Dacian language

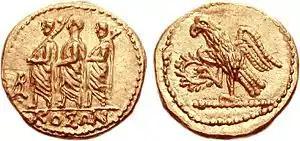
Gold "stater" coin found in Dacia. "Obverse": Roman magistrate with lictors. Legend ΚΟΣΩΝ ("Coson") and ("left centre") monogram BR or OΛB. "Reverse": Eagle clutching laurel-wreath. Probably minted in a Greek Black sea city (Olbia?), commissioned by a Thracian or Getan king (Cotiso? Koson?) or by a high Roman official (Brutus?), in honour of the other. Late 1st century BC

Some scholars have used the substratum words found in Romanian, the language that is spoken today in most of the region once occupied by Dacian-speakers, to reconstruct Dacian words. According to Romanian historian Ion I. Russu, there are supposedly over 160 Romanian words of Dacian origin, representing, together with derivates, 10% of the basic Romanian vocabulary; however, many linguists consider them debatable. Romanian words for which a Dacian origin has been proposed include: ("dragon"), ("cheese"), ("bank, shore"), and ("grape"). The value of the Romanian words of possible pre-Roman origin as a source for the Dacian language is limited because there is no certainty that these are of Dacian origin. Some of them may be actually inherited from Latin (e.g., ("snail") may derive from Latin /proto-Romance *"limace"; cf. It. , by metathesis of "m" with "l"), and others are clear loanwords from Albanian (e.g. Romanian "vatră" < Tosk Albanian "vatër"). The methodology that reconstructs Dacian words using Romanian words of pre-Roman origin that also have cognates in Albanian, but which have not been attested to be Dacian or which have not been documented in Dacian territory is speculatively based on the unproven theory that Dacian constitutes the main linguistic substratum of Romanian and a closely related language to Albanian, a circular method criticised by mainstream historical linguistics.